Bodyguard (1948 film)

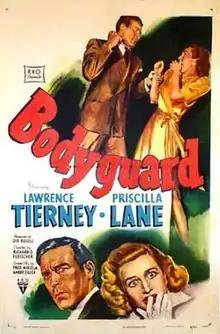
Theatrical release poster

Bodyguard is a 1948 American film noir directed by Richard Fleischer and written by Fred Niblo Jr. and Harry Essex, based on a story by George W. George and Robert Altman. The drama features Lawrence Tierney and, in her final screen appearance, Priscilla Lane.